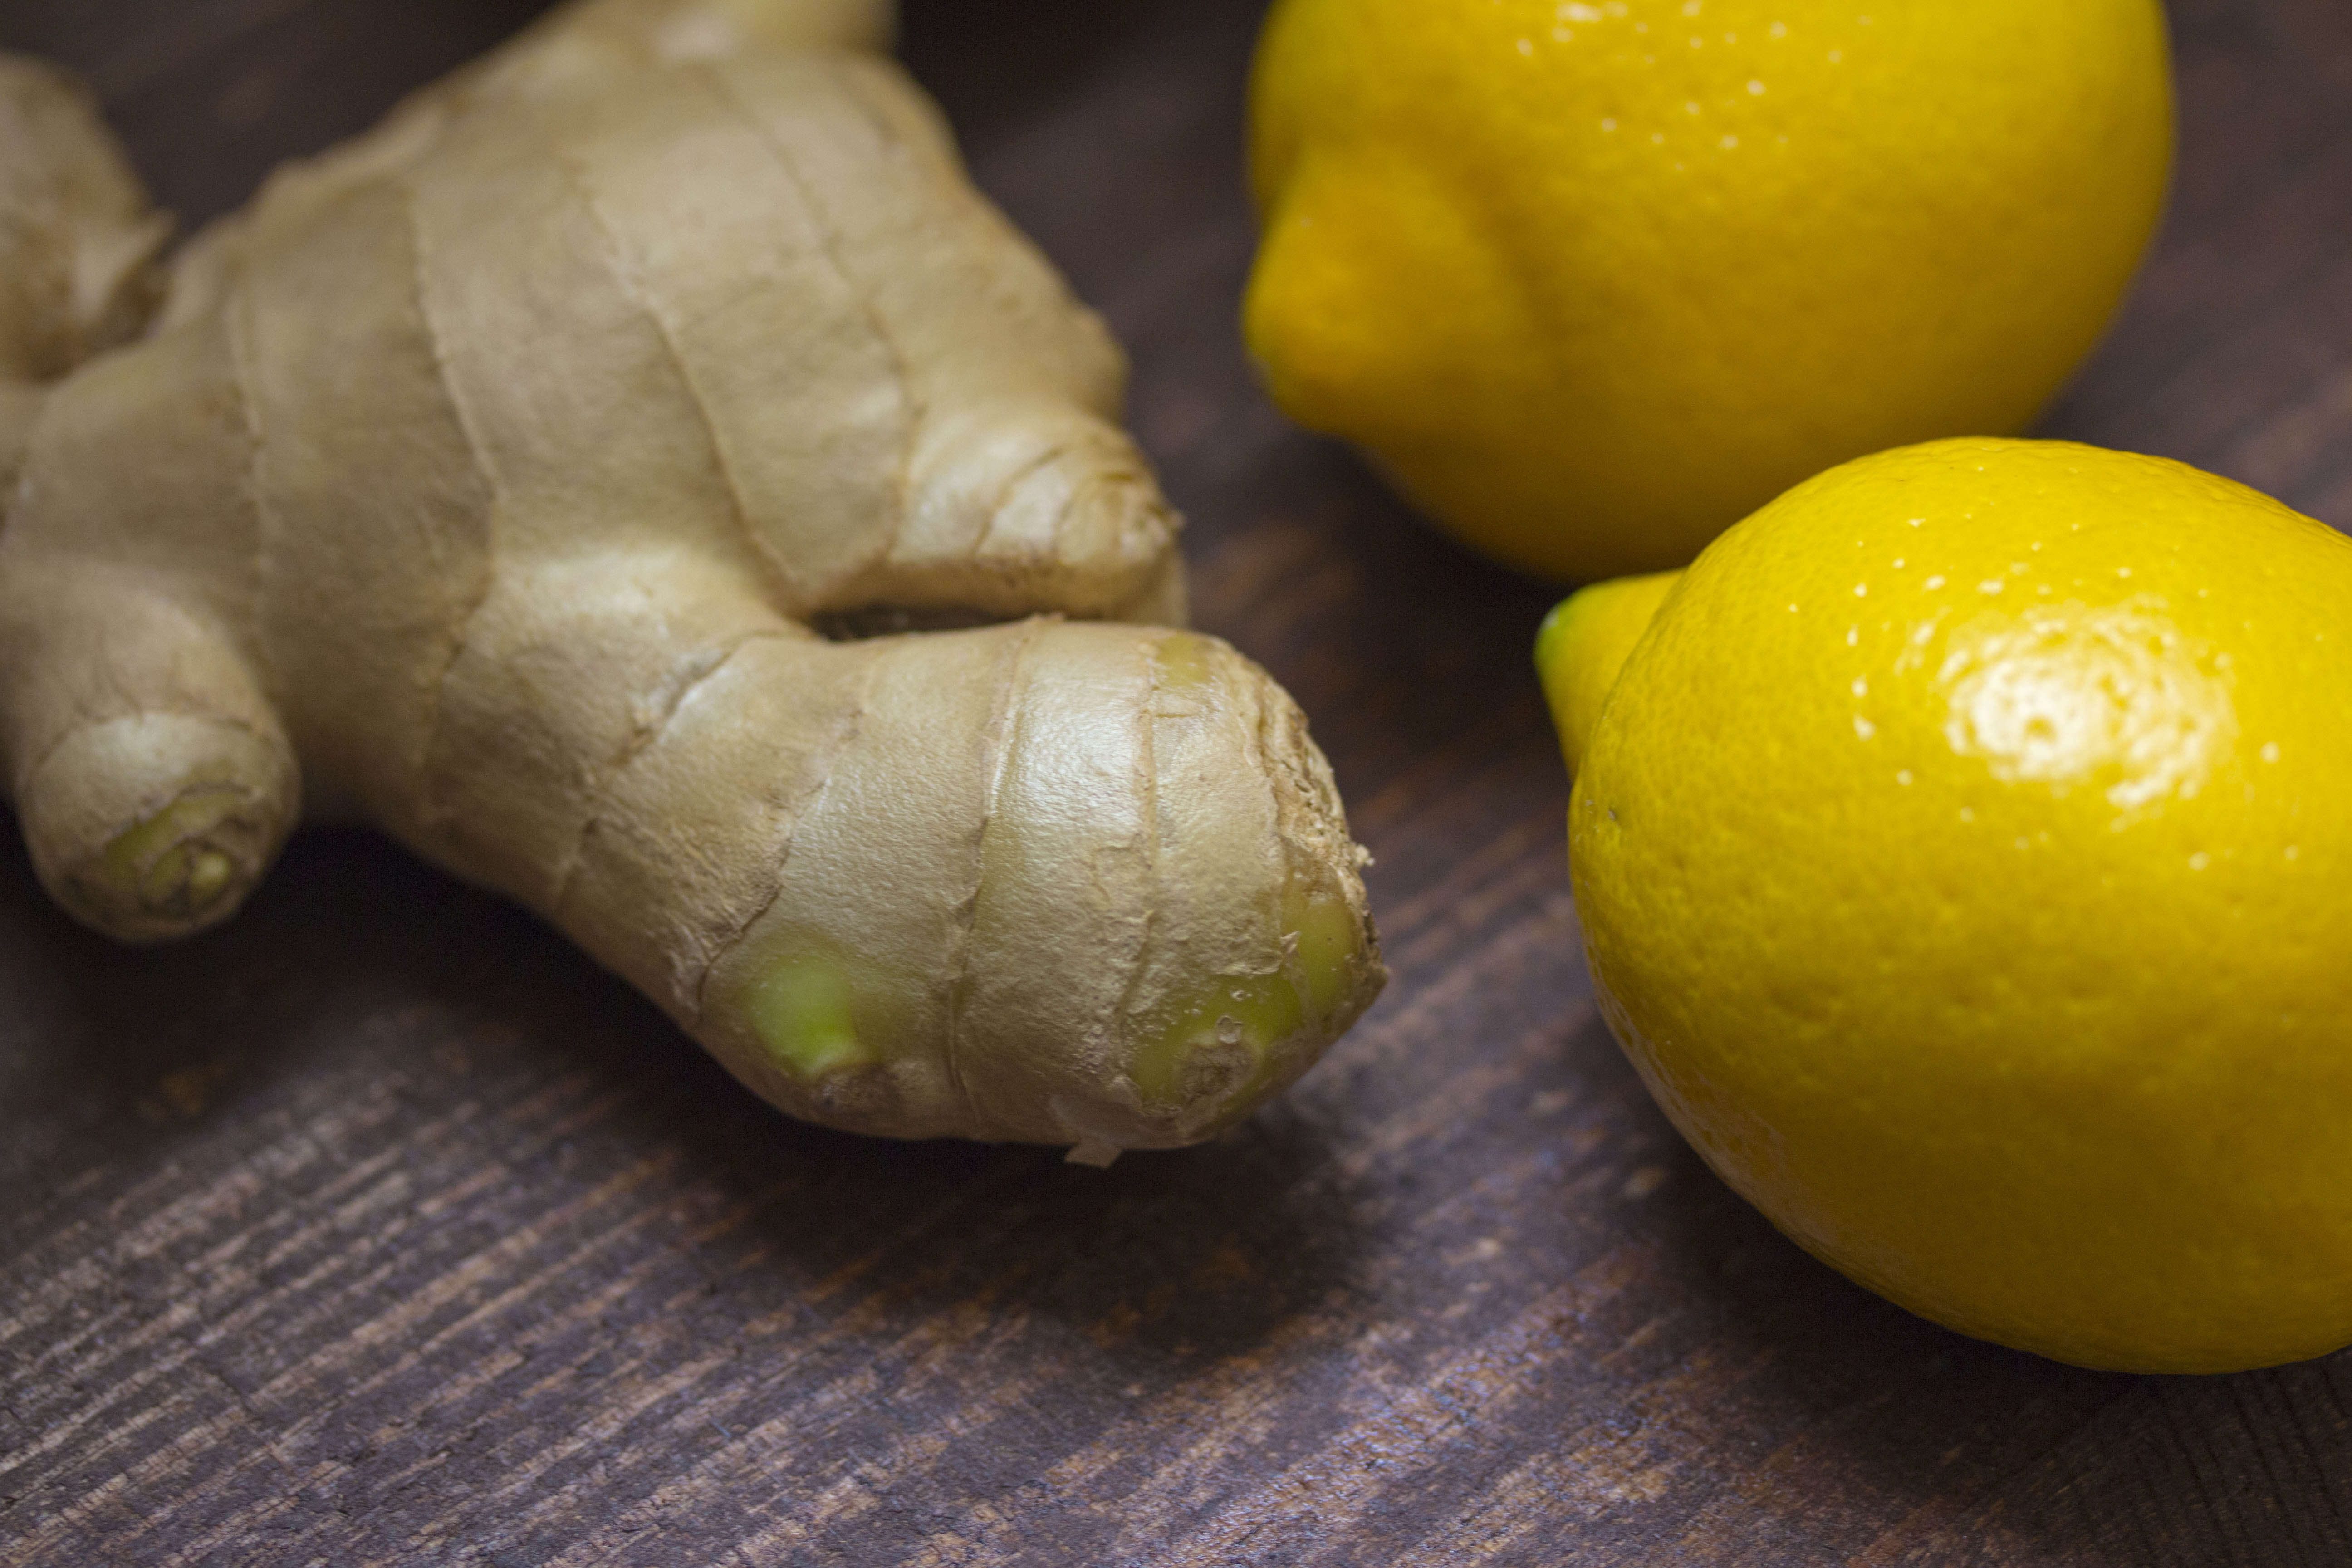
nature, plant, wood, fruit, food, cooking, produce, vegetable, agriculture, healthy, health, nutrition, wooden, ginger, citrus, ingredients, lemons, flowering plant, land plant